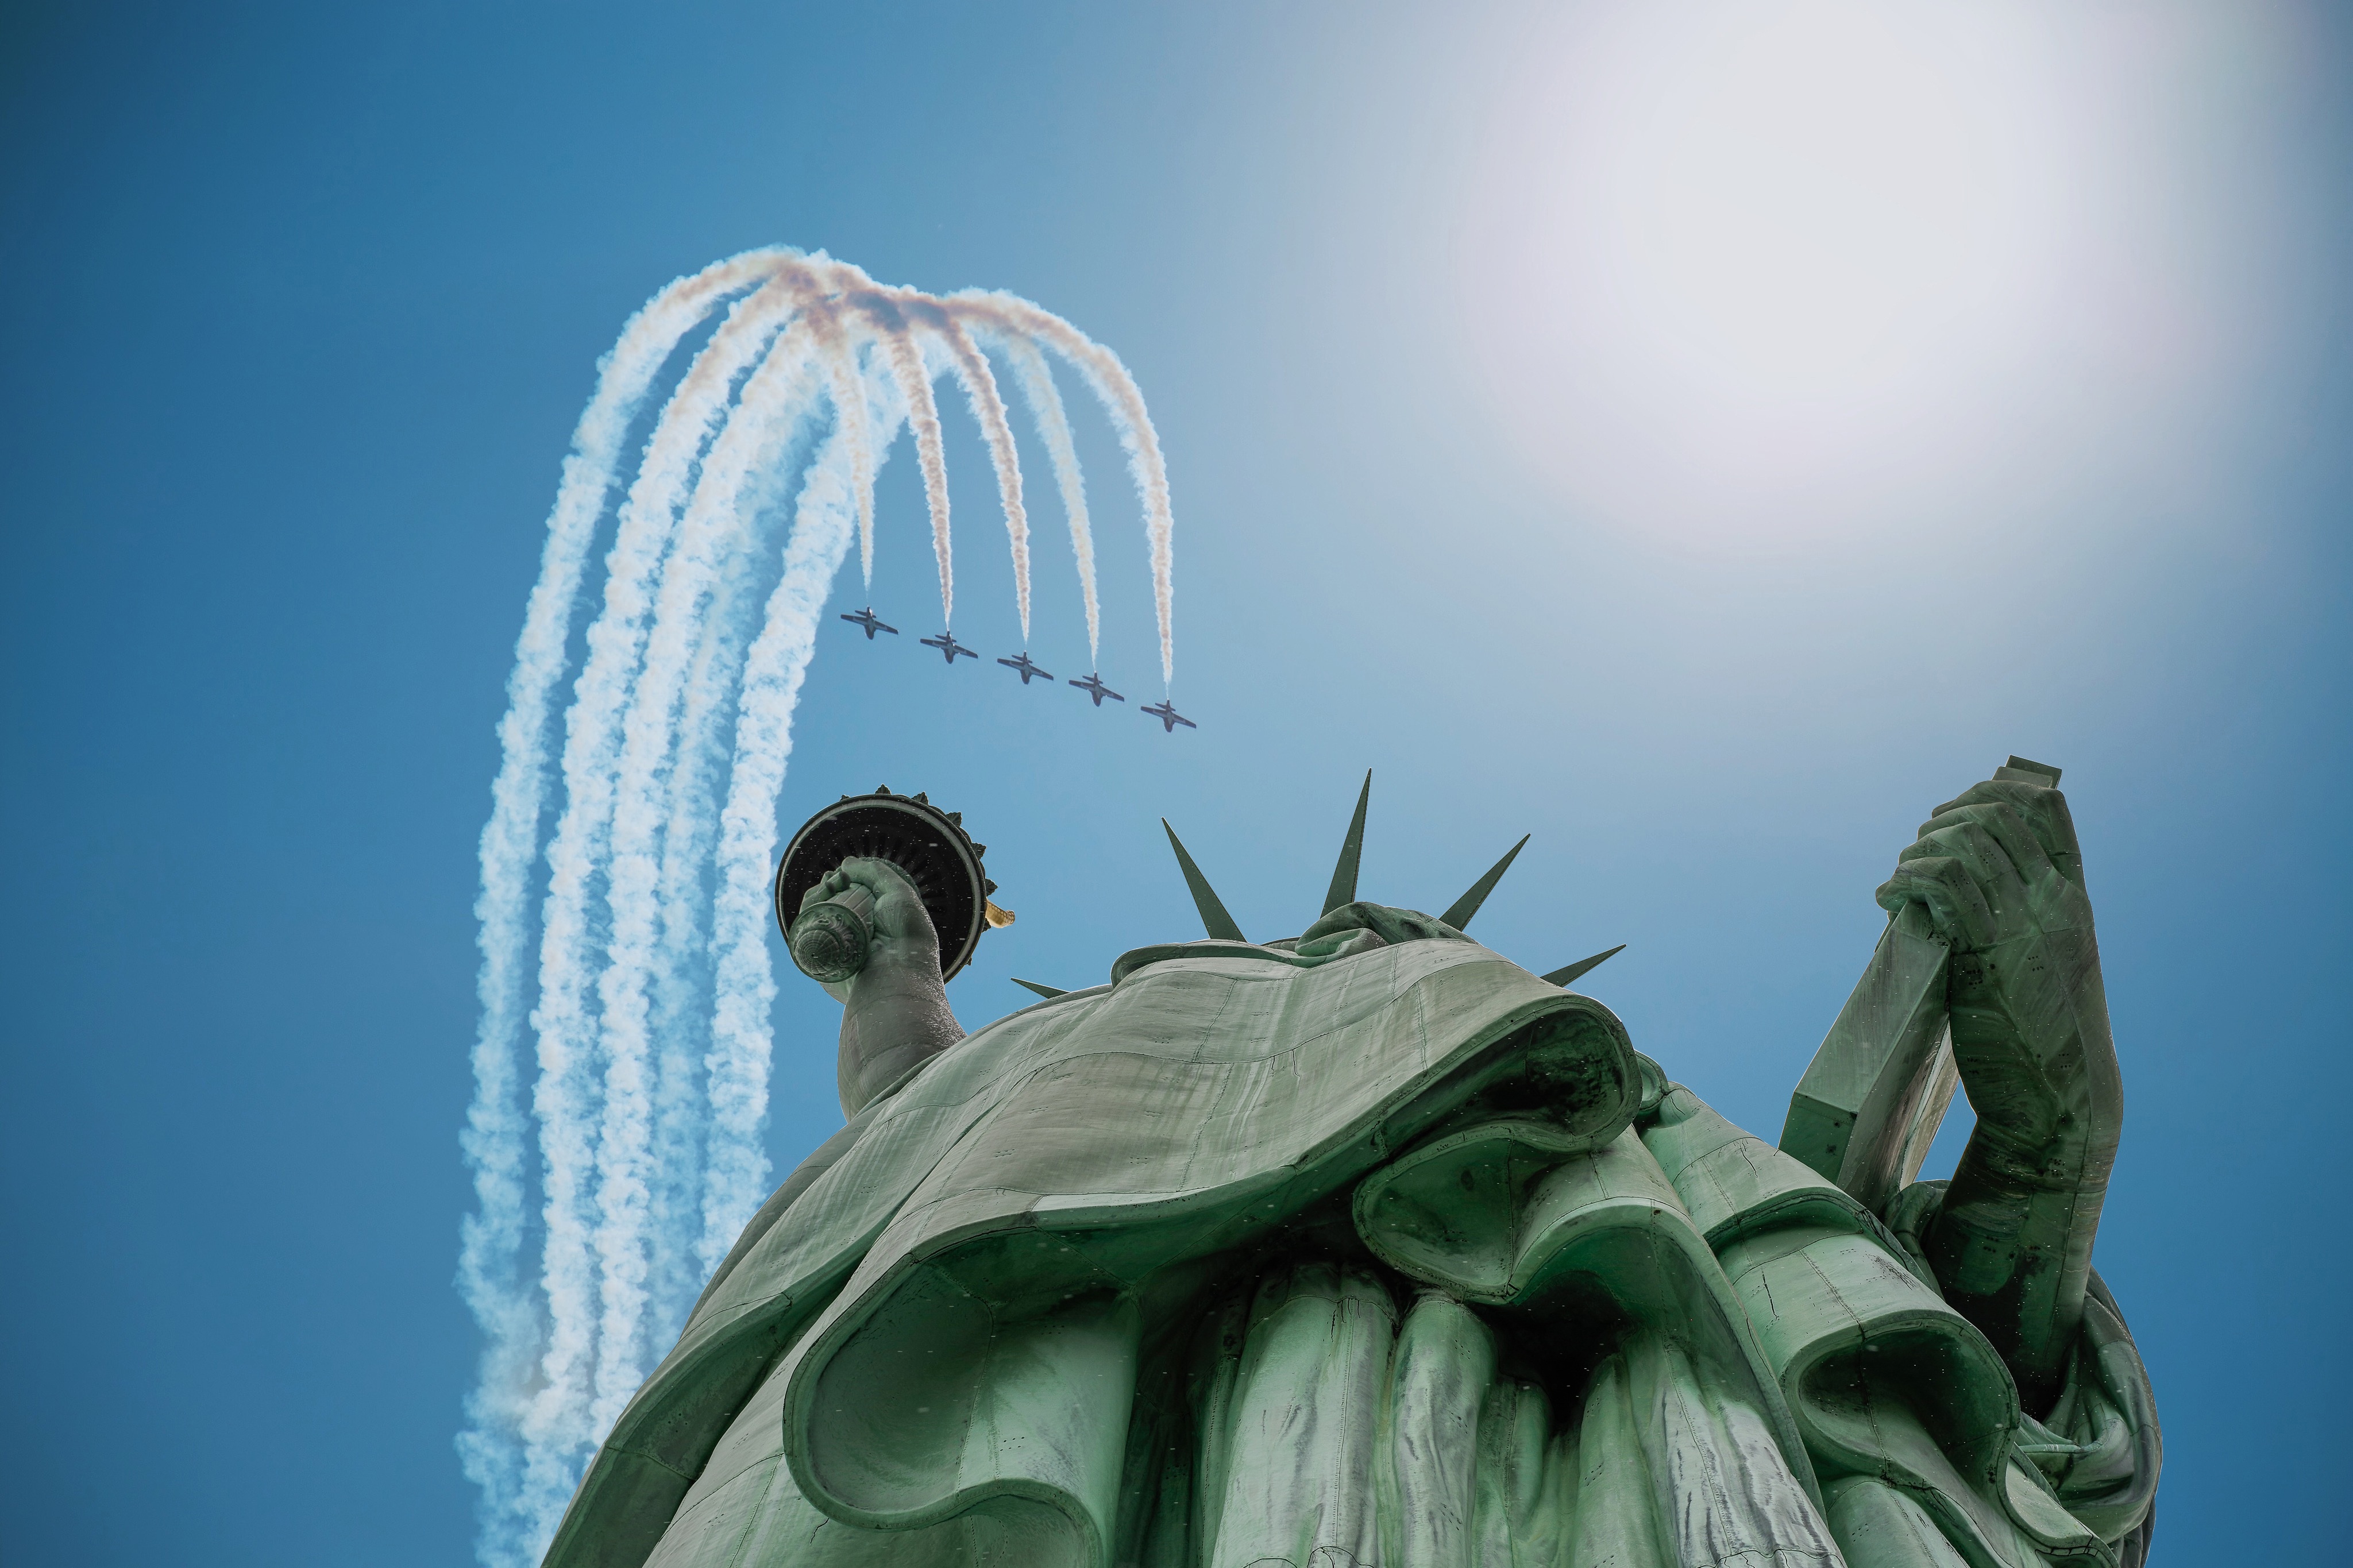
wing, fly, monument, formation, statue, tablet, statue of liberty, flame, blue, torch, crown, sculpture, gold, copper, folds, planes, anime, loop, jets, screenshot, raised, macro photography, atmosphere of earth, computer wallpaper, liberty enlightening the world, stola, tabula ansata, blue green patina, new york city harbor